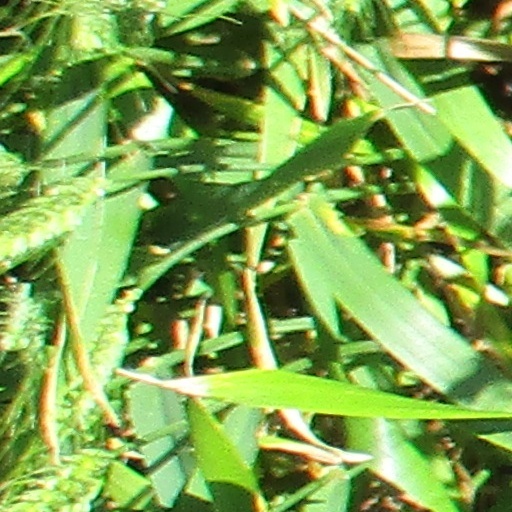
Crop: wheat